Panama–Pacific International Exposition

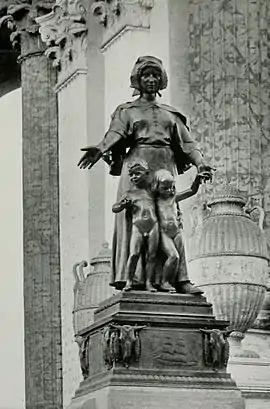
"Pioneer Mother" (Charles Grafly)

Discussion of holding a World's Fair to celebrate the opening of the Panama Canal began in 1904. San Francisco, New Orleans, and San Diego, California promoted bids to be the site. Despite San Francisco ultimately getting the most support, San Diego went ahead with its own Panama–California Exposition.